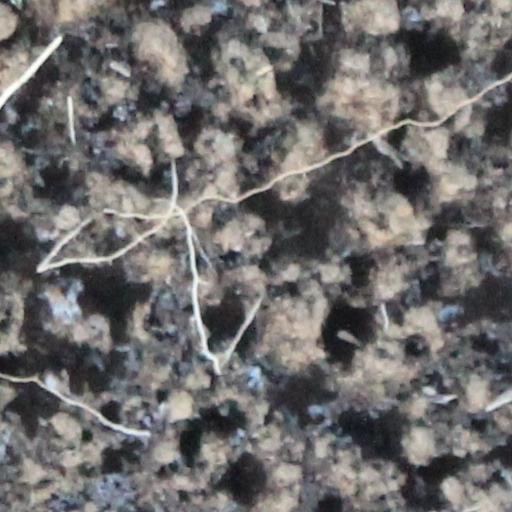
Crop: wheat